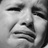
Emotion: sad